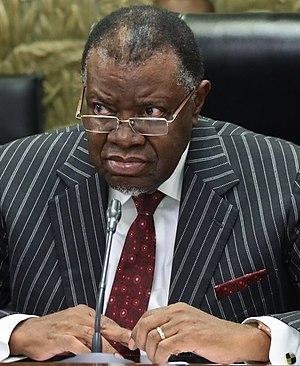
L’histoire de la Namibie se divise en plusieurs époques très distinctes. La Namibie est le troisième pays le plus jeunes d'Afrique après l'indépendance de l'Érythrée en 1993 et du Soudan du Sud en 2011, la Namibie est indépendante depuis 1990.
Hage Geingob, né le 3 août 1941 à Otjiwarongo, est un homme politique namibien, membre de la SWAPO. Il est Premier ministre du 21 mars 1990 au 28 août 2002 et de nouveau du 4 décembre 2012 au 21 mars 2015, date à laquelle il prend ses fonctions de président de la République nouvellement élu.
Ce tableau liste les présidents de la République de Namibie depuis son indépendance de l'Afrique du Sud le 21 mars 1990. Le président namibien est élu au scrutin uninominal majoritaire à deux tours pour un mandat de cinq ans renouvelable une seule fois depuis la révision constitutionnelle de 1999.